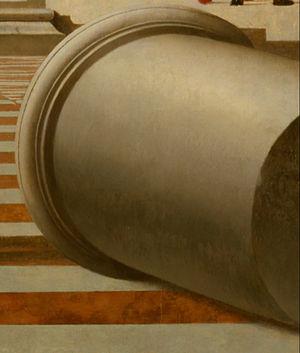
détail de la colonne dans l'angle inférieur droit
Saint Sébastien est une peinture à l'huile sur panneau transposée sur toile d'Antonello de Messine, réalisée vers 1478 et conservée à la Gemäldegalerie Alte Meister de Dresde.